Women in the Americas

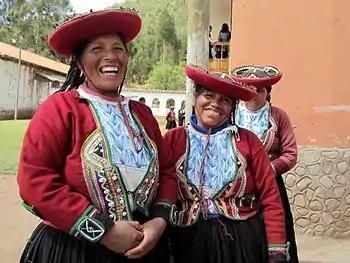
Local women at Umasbamba village, Chincheros District, Peru, in 2012

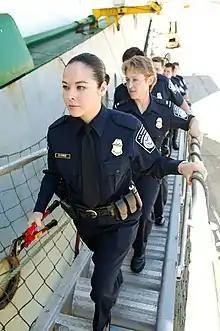
Female law enforcement officers in the United States of America.

Women in the Americas are women who were born in, who live in, and are from the Americas, a regional area which encompasses the Caribbean region, Central America or Middle America, North America and South America. Their evolution, culture and history coincide with the history of the Americas, though often the experiences of women were different than those of male members of society. The differences in women's experiences often had to do with division of labor or constraints placed on them due to traditional roles in society. The effects of slavery, bondage and colonization has had a profound effect on women in the Americas over time.